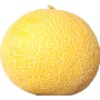
Label: Cantaloupe 1